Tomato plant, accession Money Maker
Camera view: horizontal (90 deg, fisheye); turntable rotation: 180 degrees
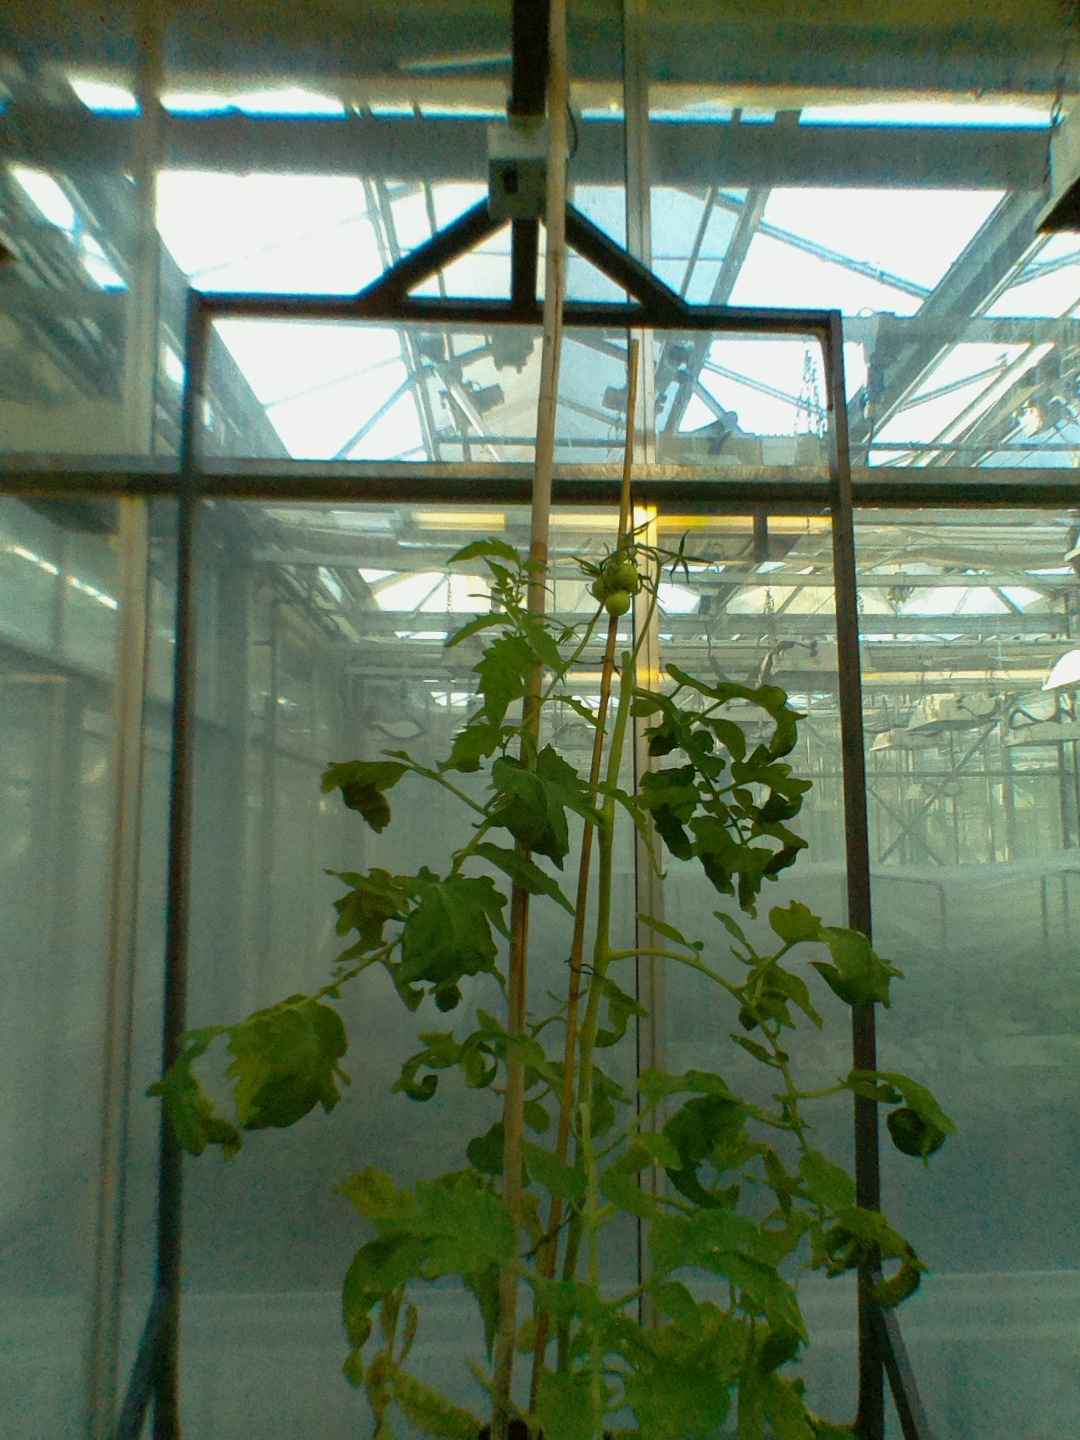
BBCH growth stage 72: 20%-30% of final fruit size